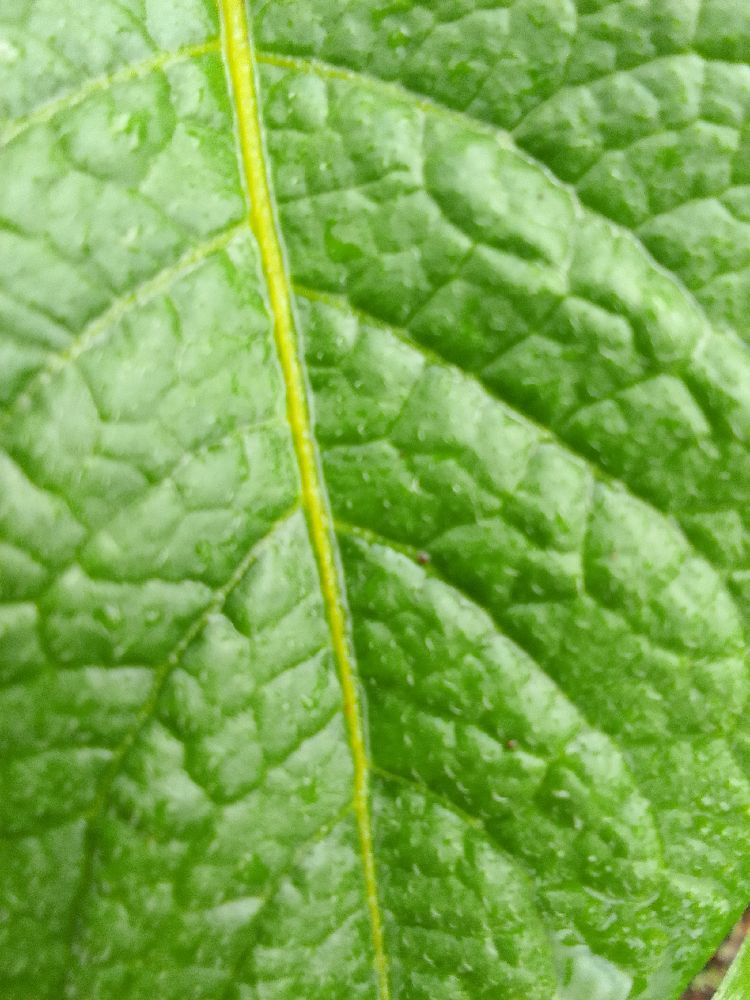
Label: Healthy